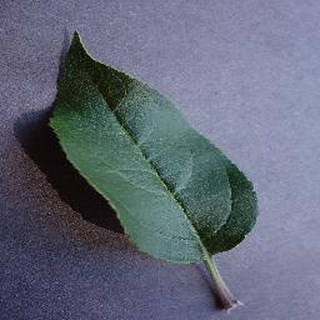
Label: healthy_apple